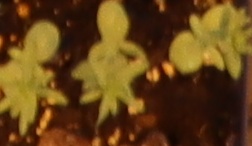
Label: Flax